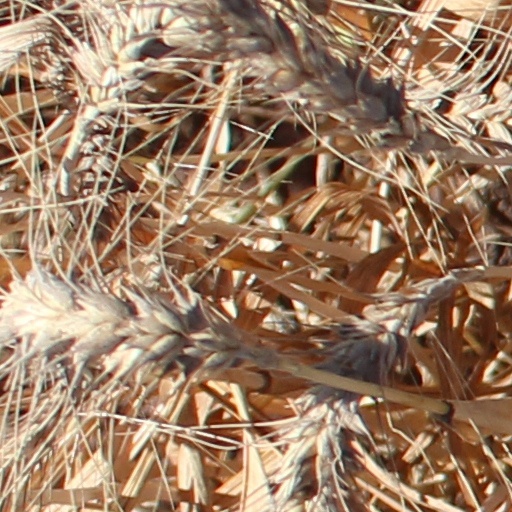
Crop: wheat